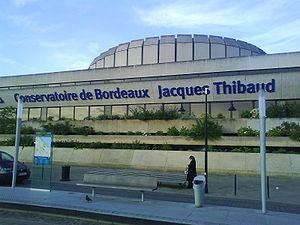
Conservatoire à rayonnement régional de Bordeaux
Les quais de Bordeaux sont les voies aménagées en bord de la Garonne.